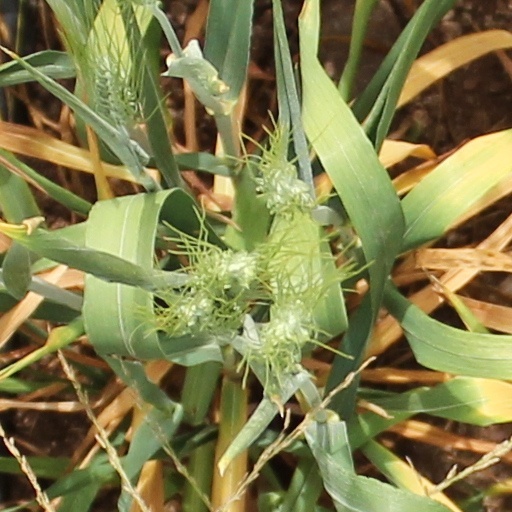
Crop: wheat